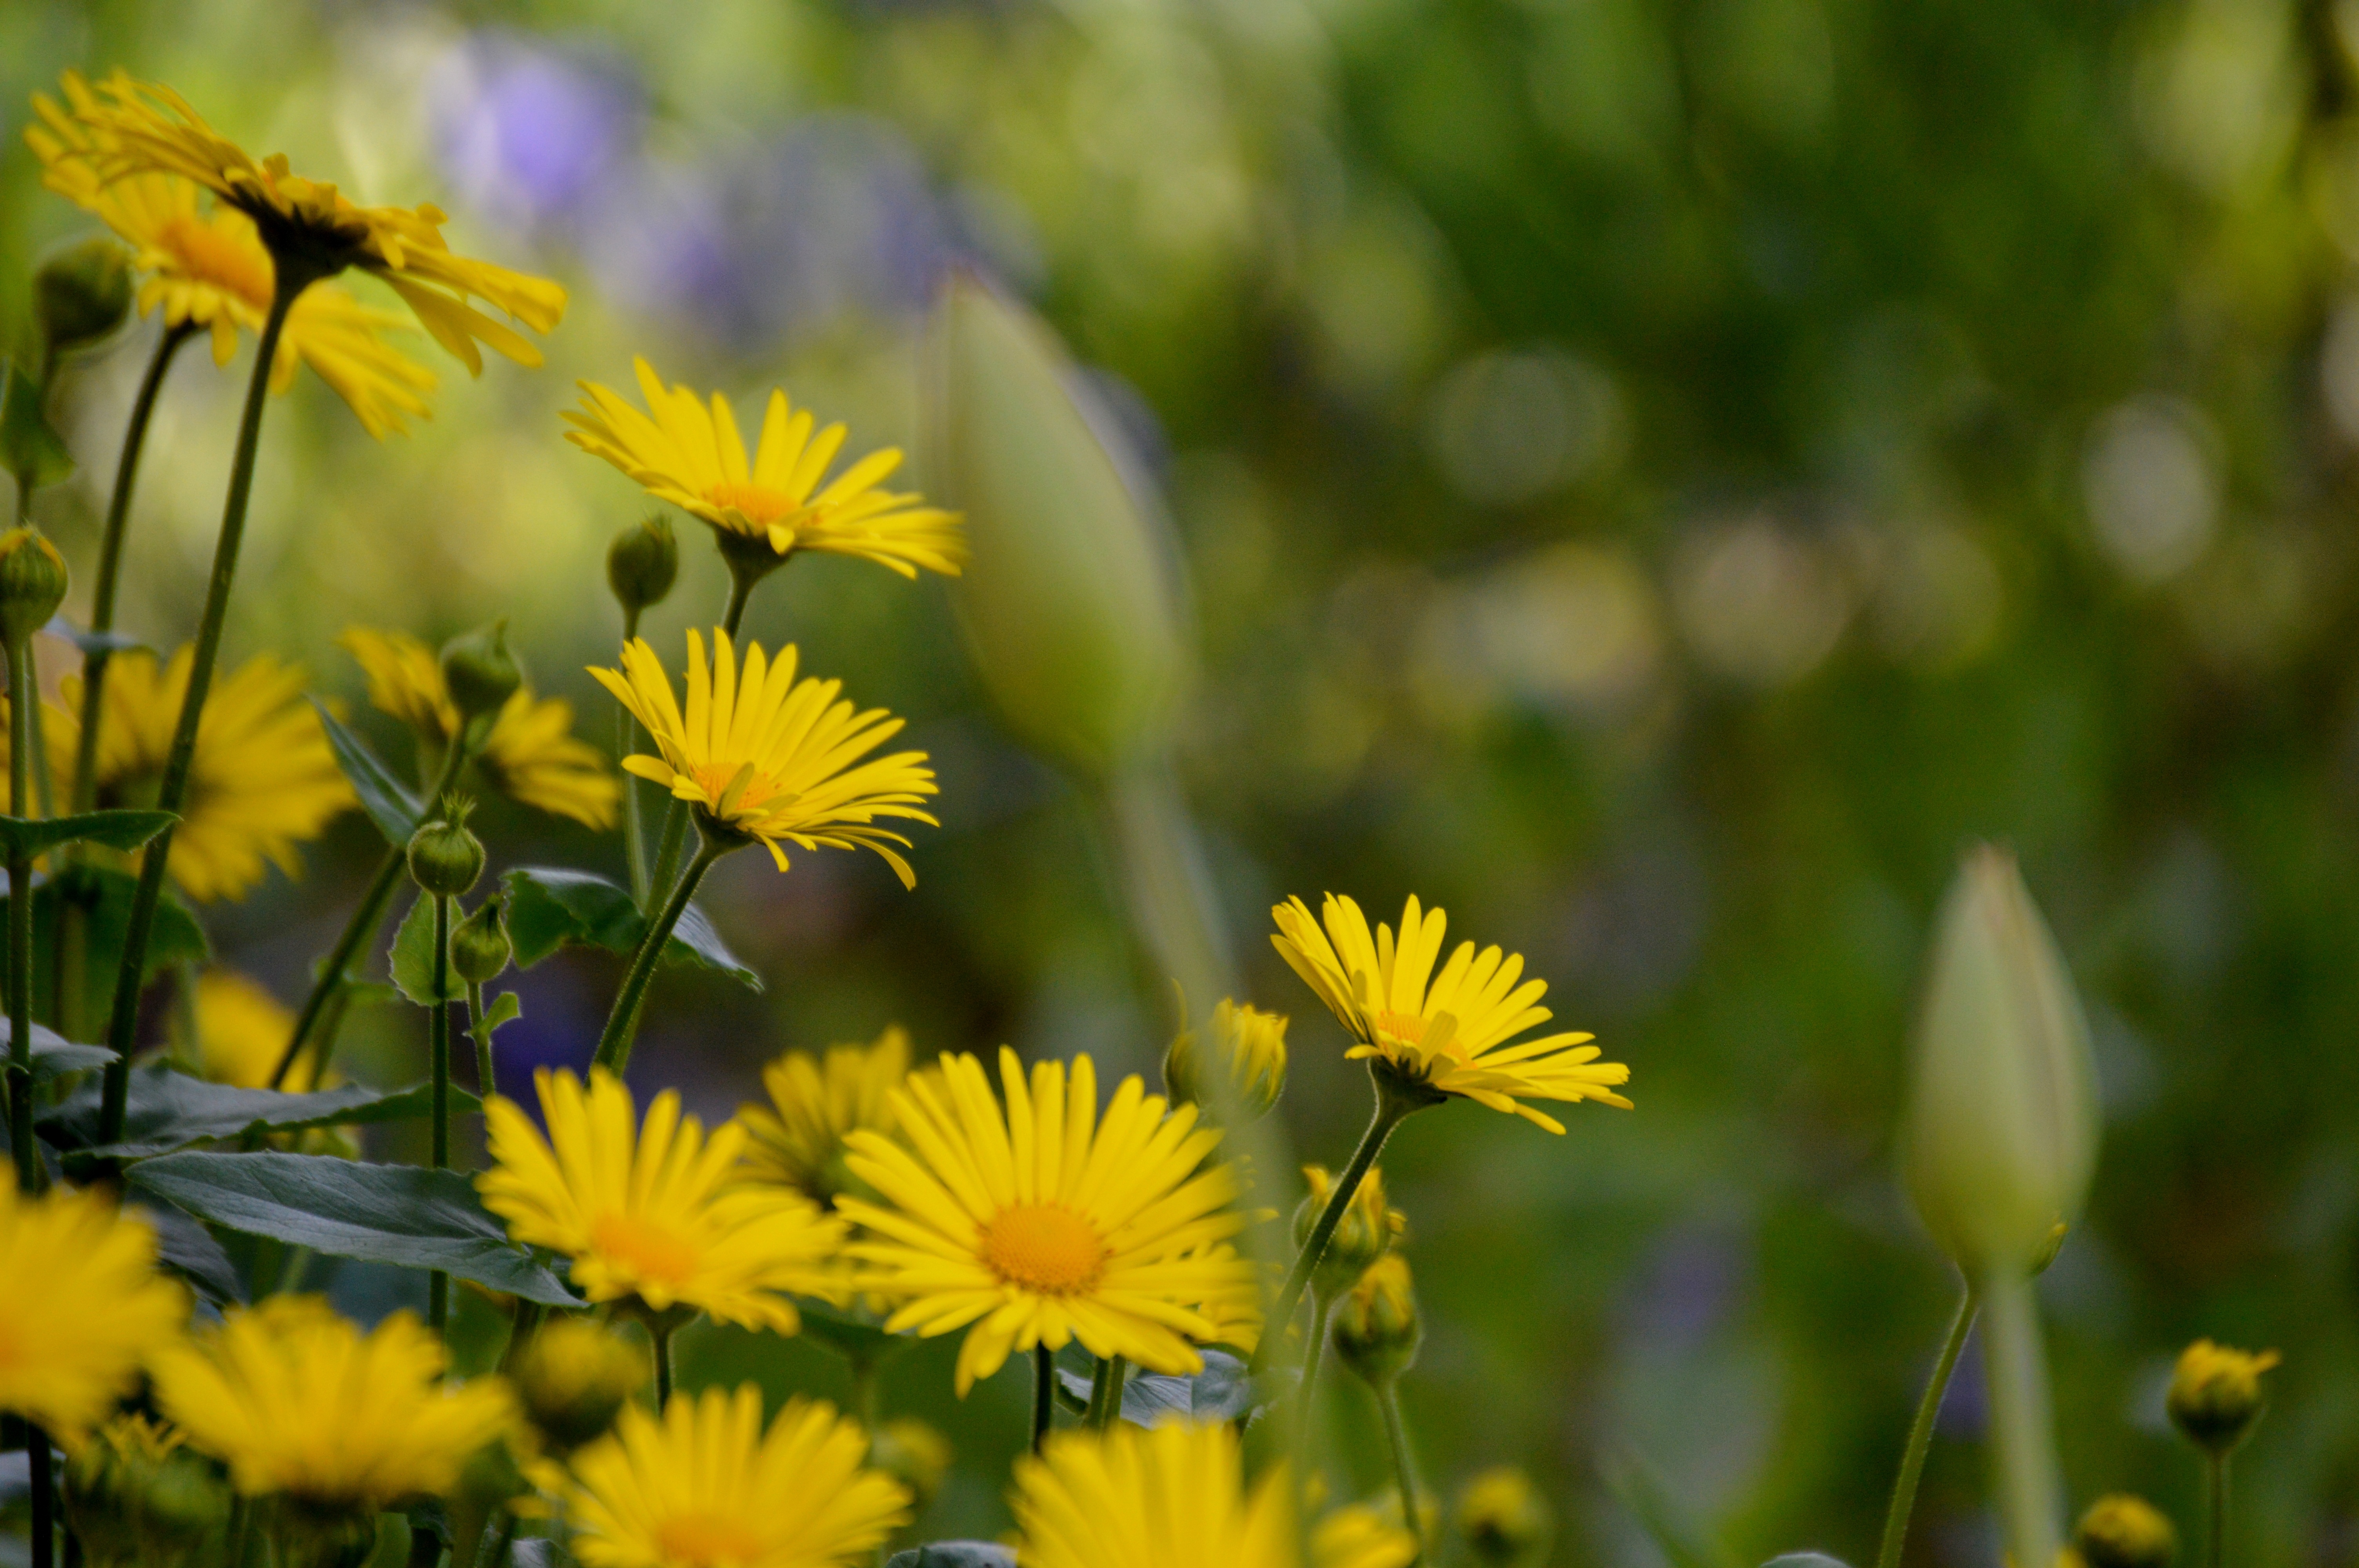
nature, grass, blossom, plant, field, meadow, prairie, sunlight, flower, petal, daisy, spring, green, botany, yellow, garden, flora, yellow flower, wildflower, flowers, close up, macro photography, flowering plant, daisy family, oxeye daisy, land plant